Edith Murray

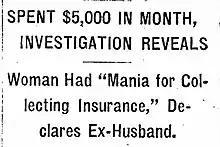
Newspaper clipping about Edith Murray

Murray married her second husband, a Pittsburgh Pharmacist. The couple had two daughters together, born in 1907 and 1908. Their marriage ended during World War 1 after they divorced. Although Murray's second husband was never poisoned, he stated that Murray had an odd obsession with collecting insurance.